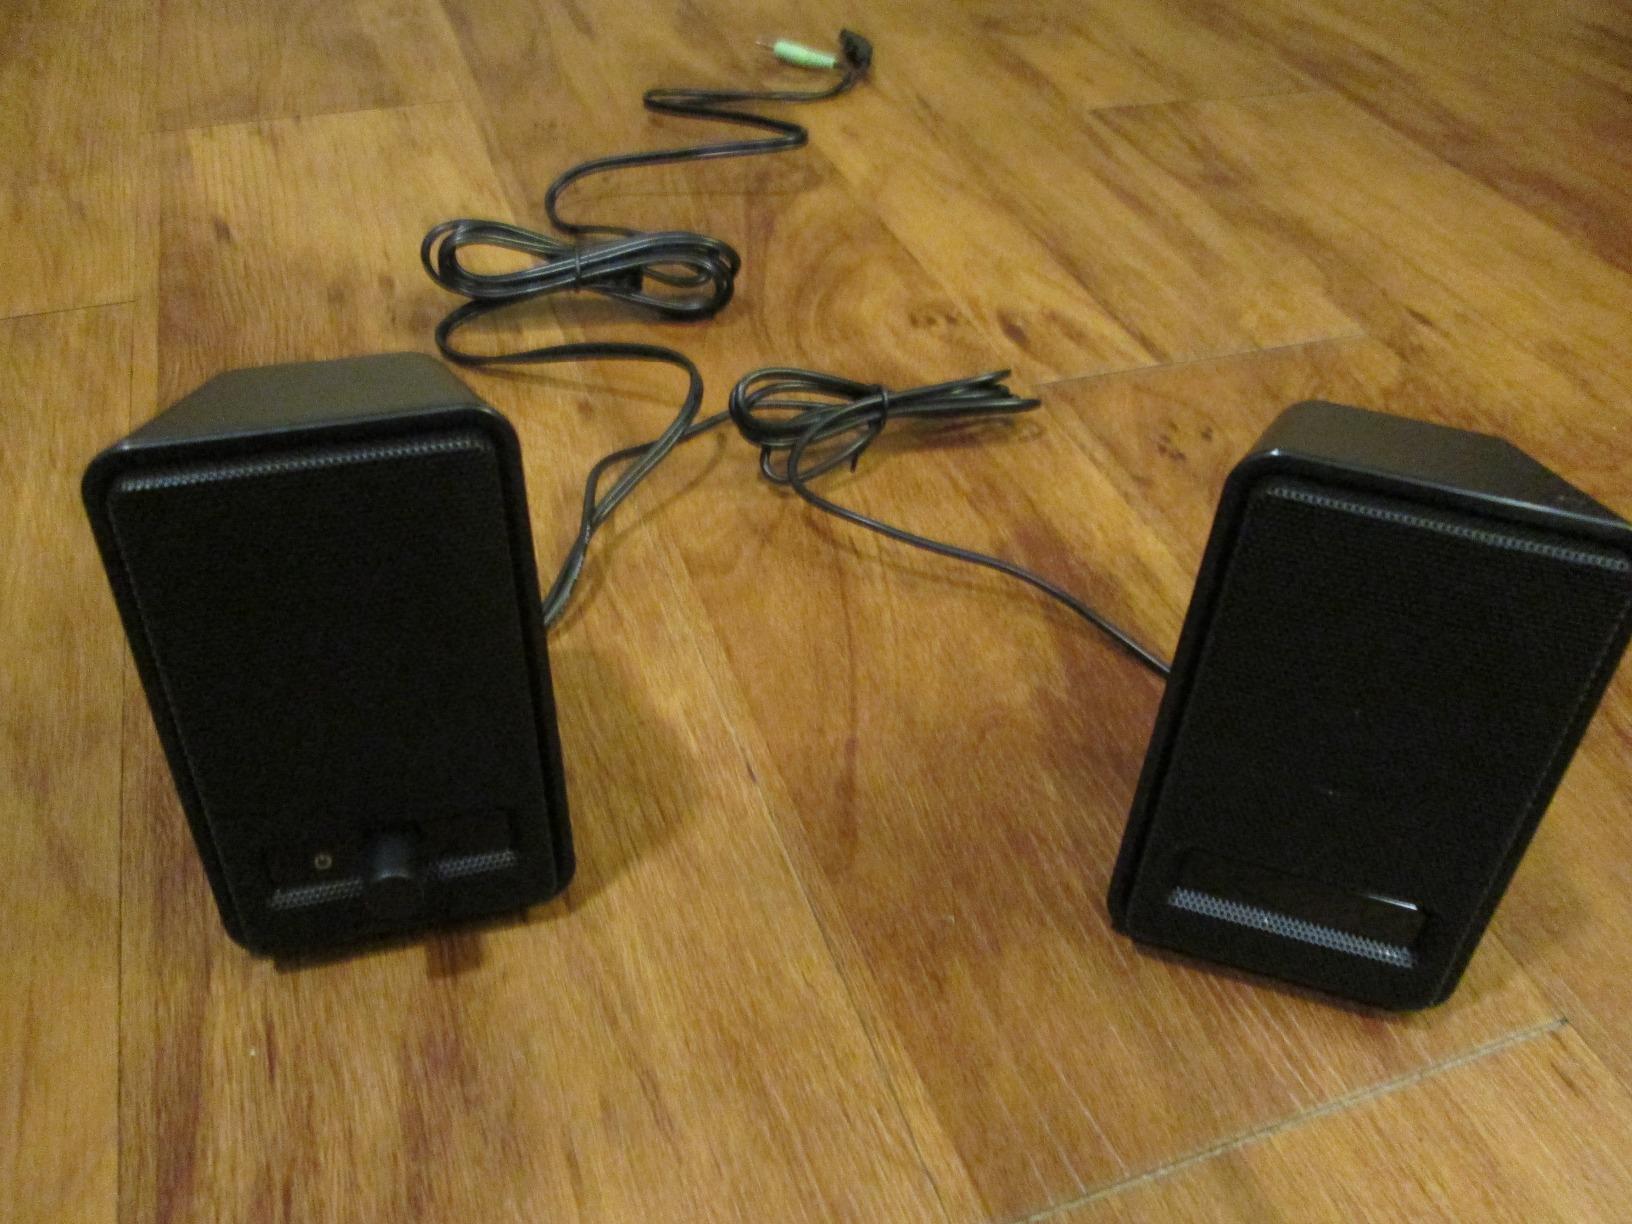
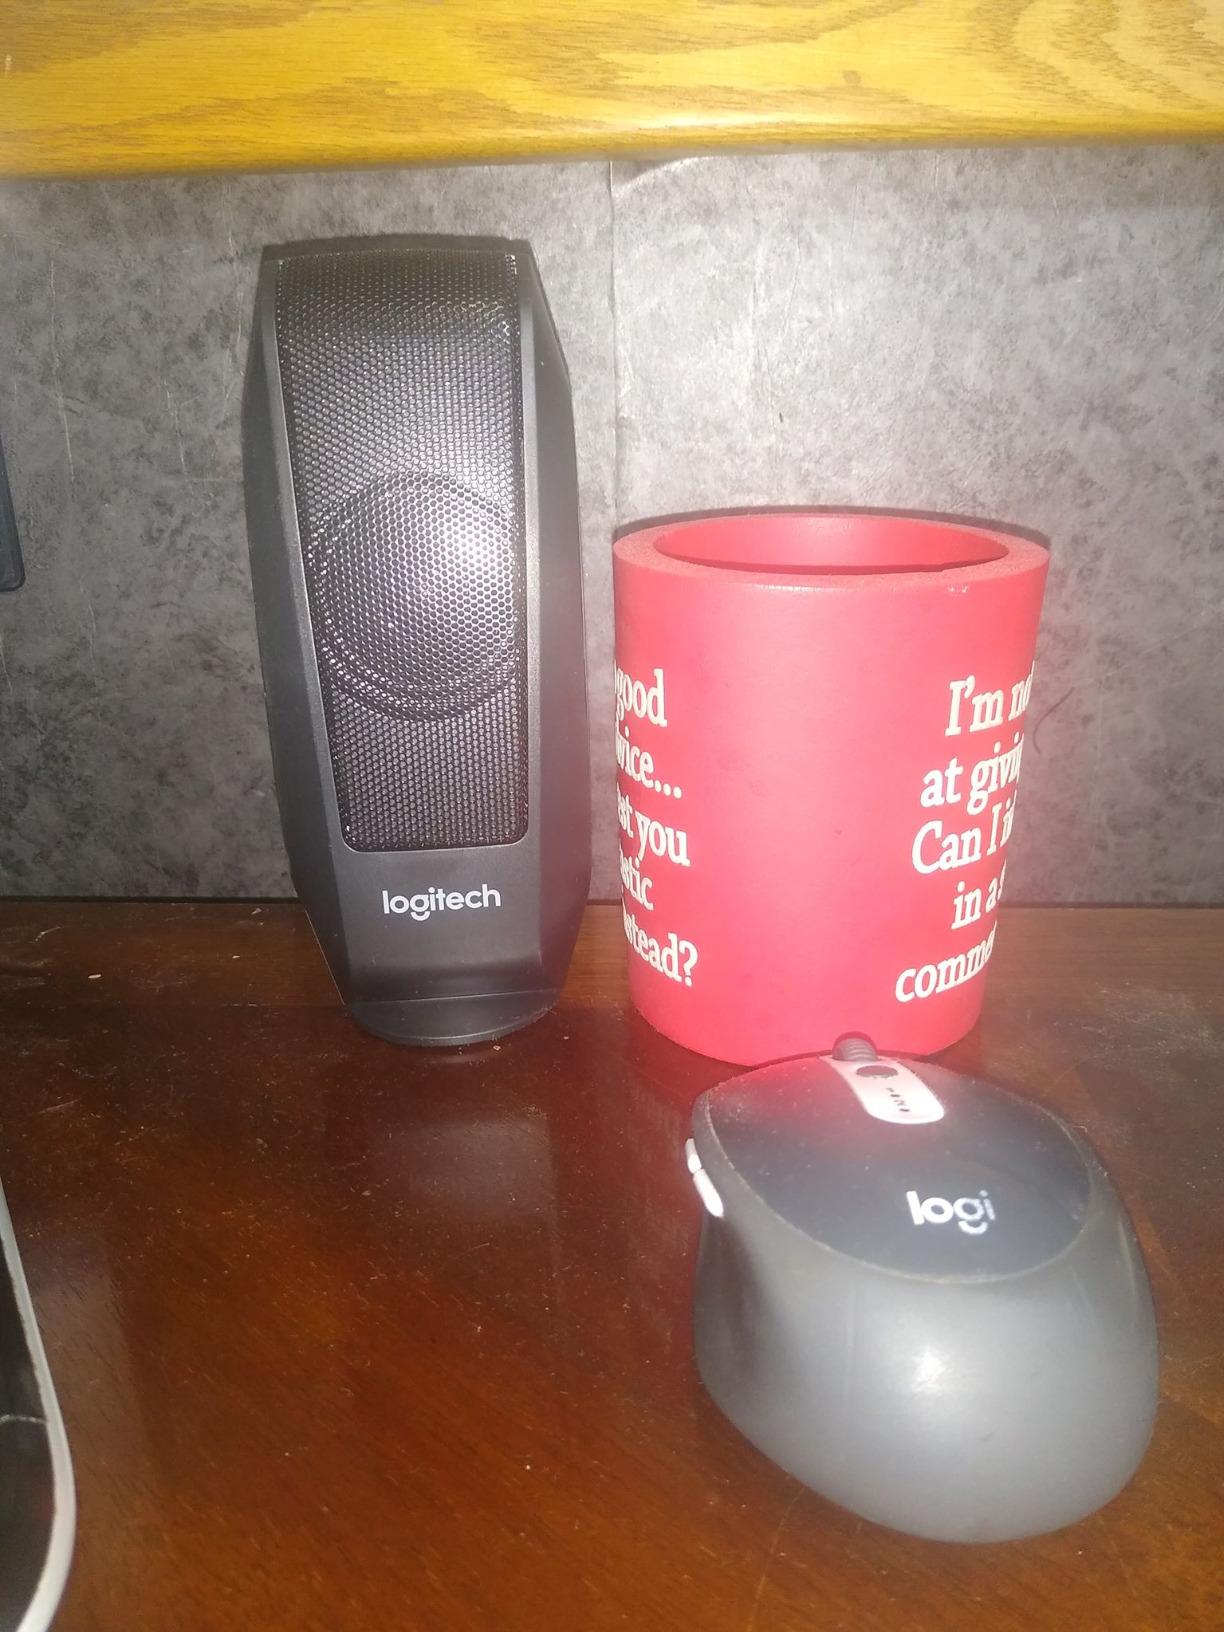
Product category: speaker
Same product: no